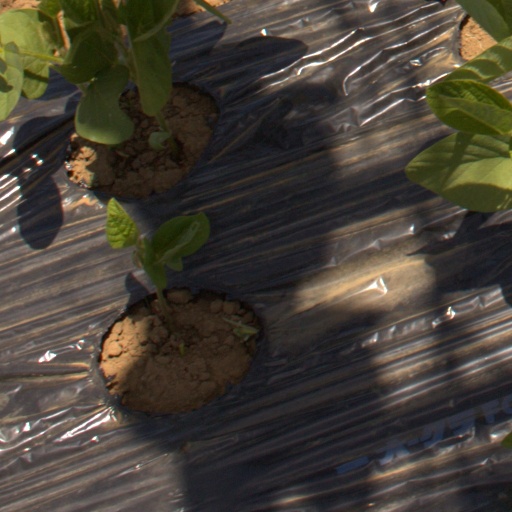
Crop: Jerusalem artichoke